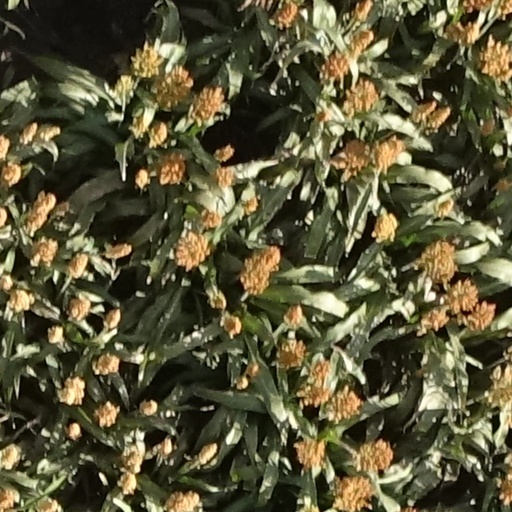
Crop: sorghum